To Set It Right

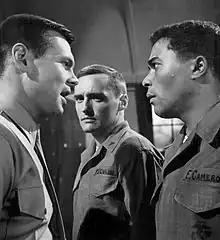
Publicity photo for "To Set It Right", featuring Gary Lockwood, Dennis Hopper and Don Marshall

"To Set It Right" is the 21st episode of the American military drama television series "The Lieutenant". Its story is known for a ground-breaking depiction of the lives of an African American couple, and of racism in the U.S. Marine Corps. The series was produced by Gene Roddenberry for broadcast on NBC, and followed the lives of Marines stationed at Camp Pendleton. This episode was written by Lee Erwin, and its guest cast included Dennis Hopper, Don Marshall, Woody Strode, and the screen debut of Nichelle Nichols. In this episode, after a racist altercation between white Cpl. Peter Devlin (Hopper), and black Pvt. Ernest Cameron (Marshall), Lt. William Rice (series lead Gary Lockwood) attempts to settle their issues by first arranging a boxing match and then forcing them to work together on a march.